David Boswell Reid

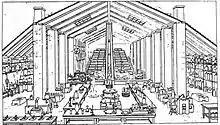
Chemistry laboratory, from Reid's "Brief Outline Illustrations of the Alterations in the House of Commons" (1837)

In 1831 Reid began to give classes in practical chemistry. He was soon appointed assistant to Thomas Charles Hope, professor of chemistry at the university. The same year he was elected a Fellow of the Royal Society of Edinburgh his sole proposer being Hope. He was living at this time at 37 Nicholson Street, described as "experimental rooms" for Edinburgh University.